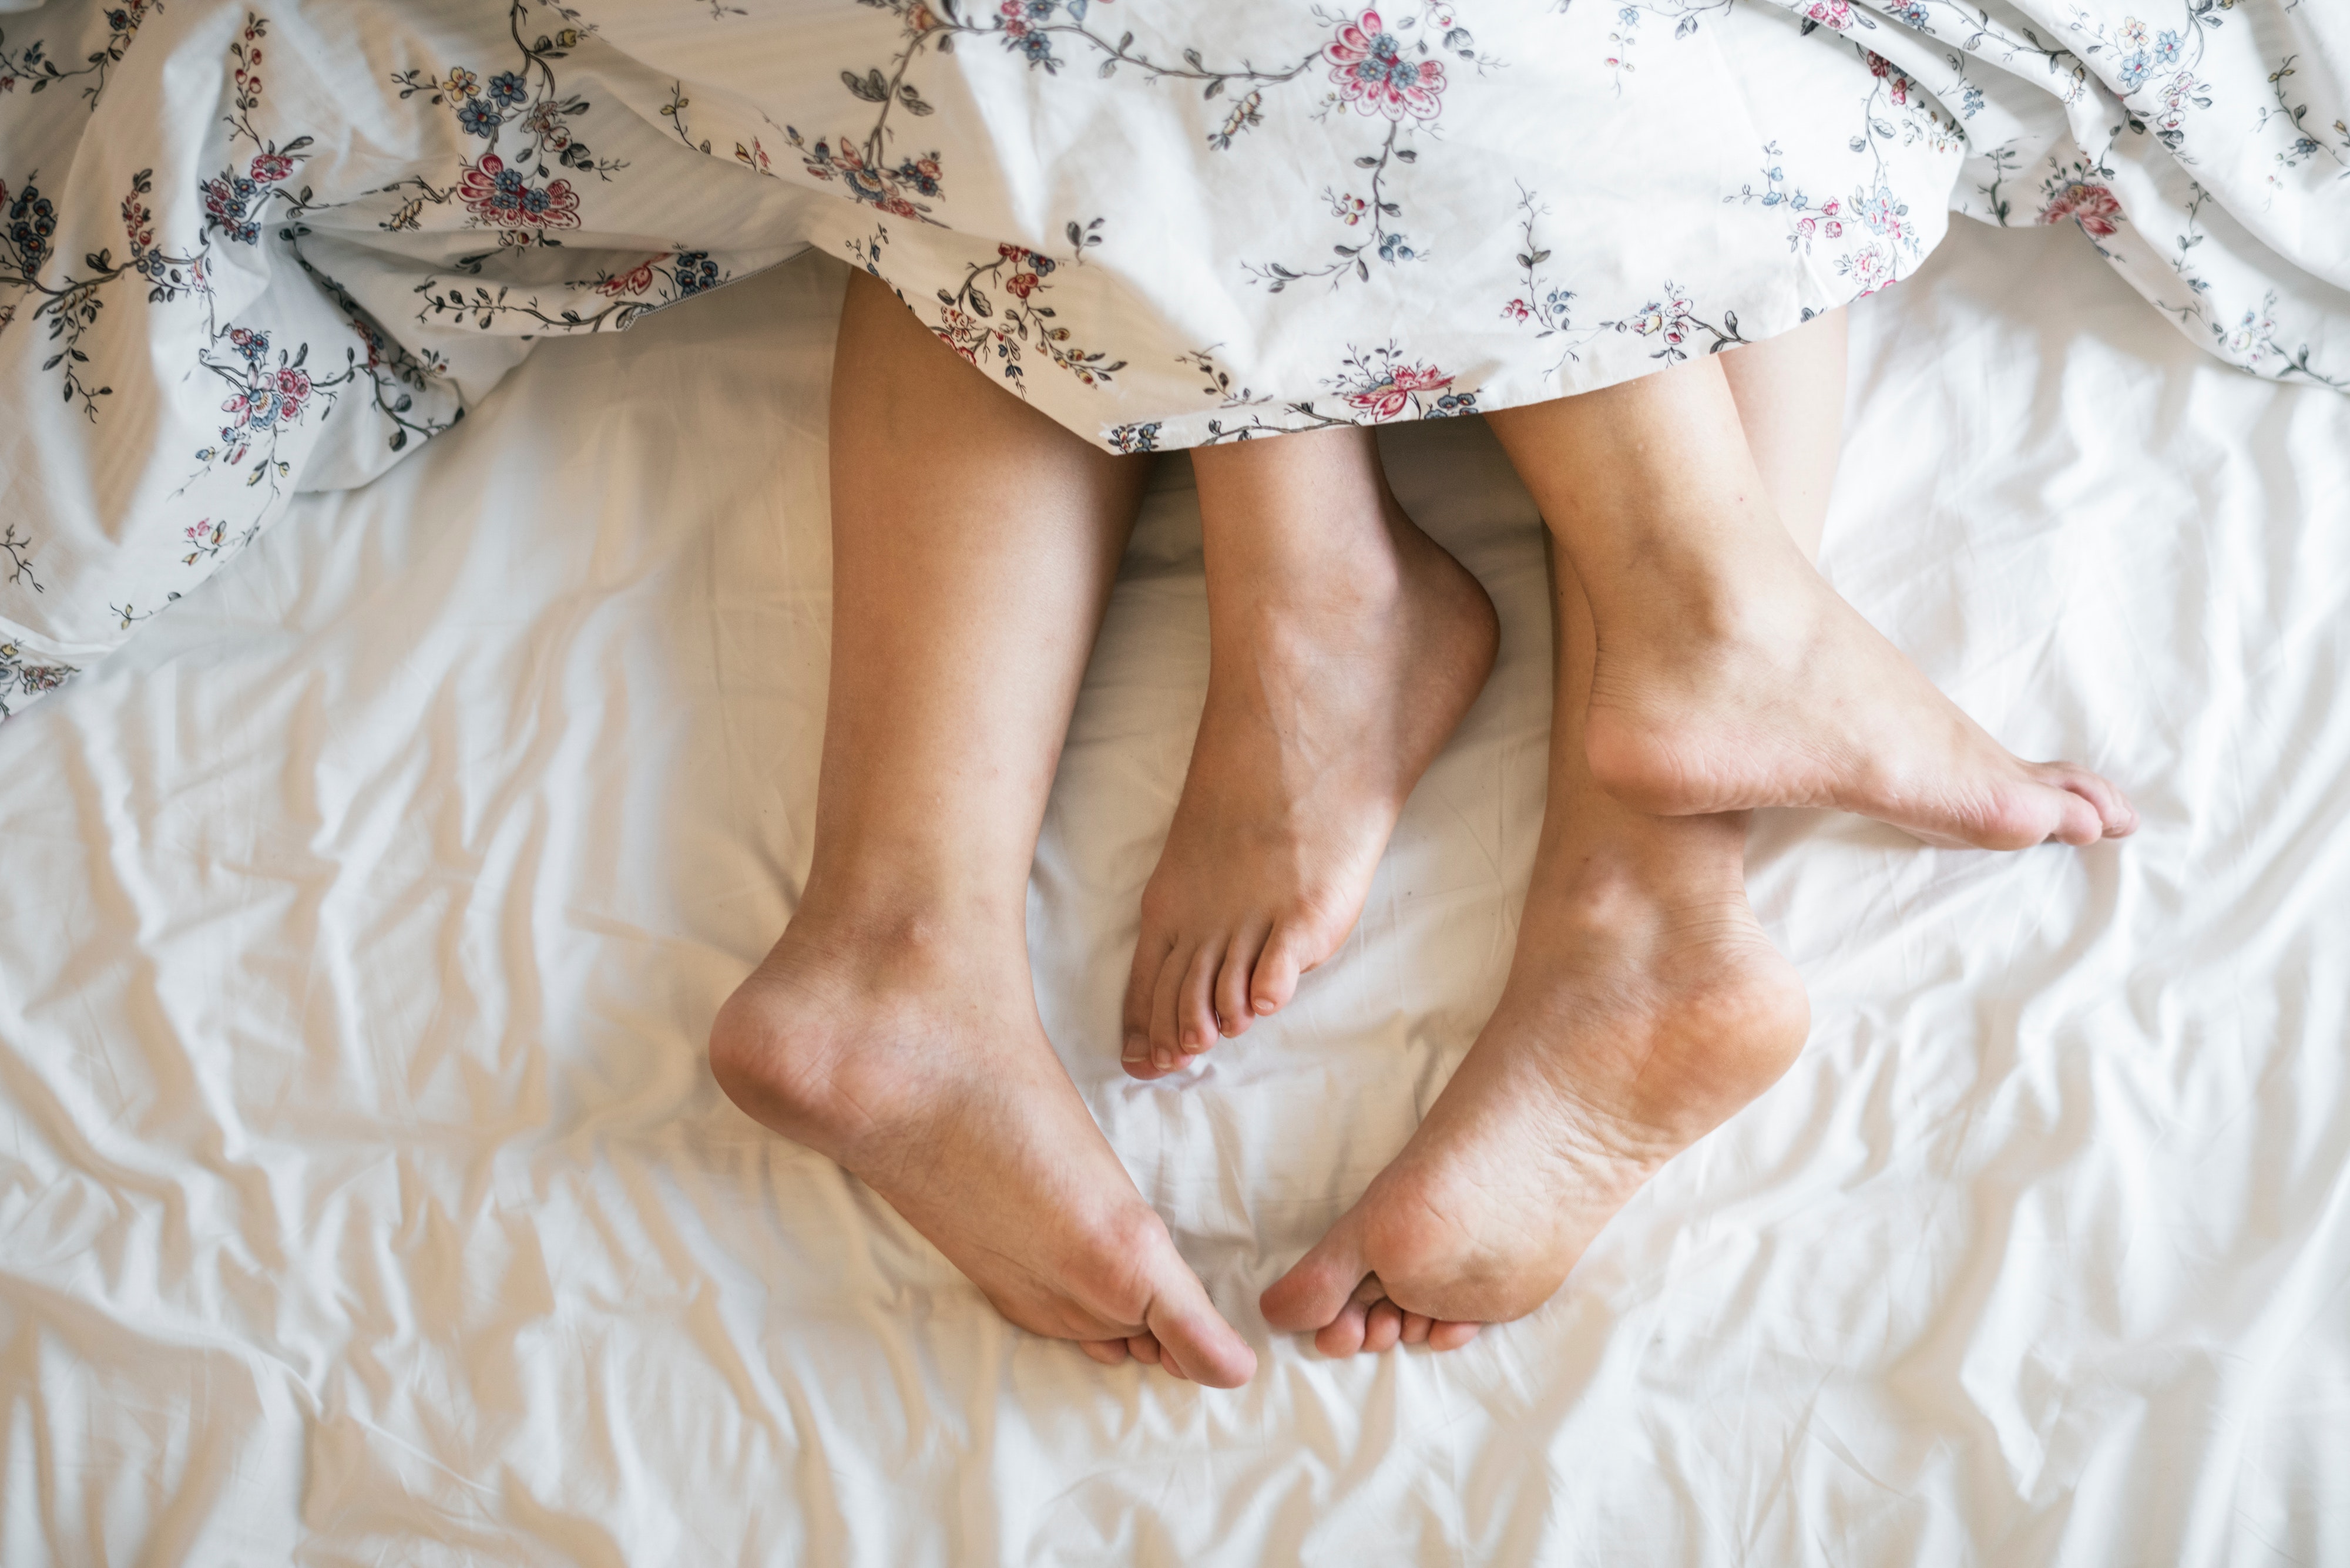
leg, human leg, barefoot, foot, hand, sole, finger, toe, joint, close up, gesture, human body, textile, dress, nail, muscle, photography, flesh, linens, ankle, thigh